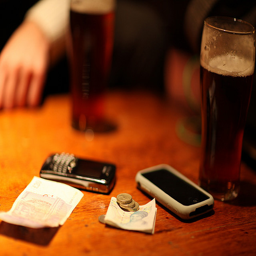
A wooden table topped with two smart phones and glasses of beer.
There are two cell phones sitting on a bar
Table that includes money, cellphones and pints of beer.
Two cell phones sit next to money on a table.
a close up of two cell phones on a wooden table